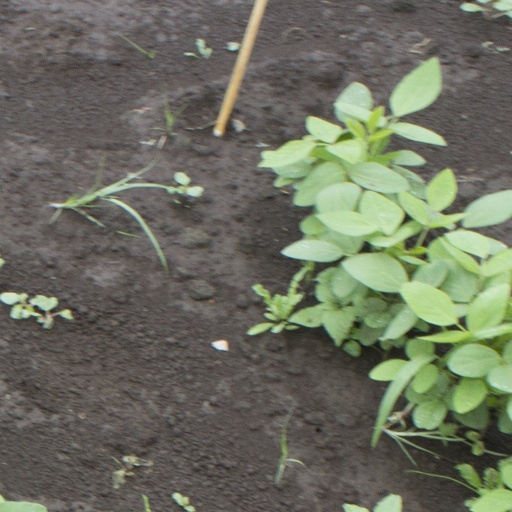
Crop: soybean